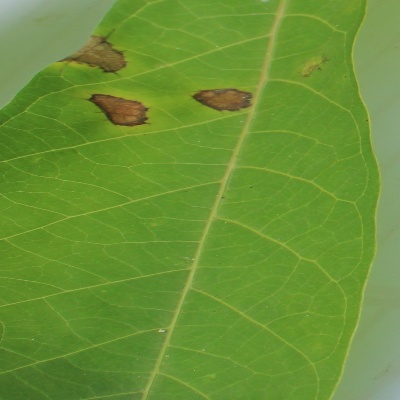
Crop: Cassava
Condition: brown spot